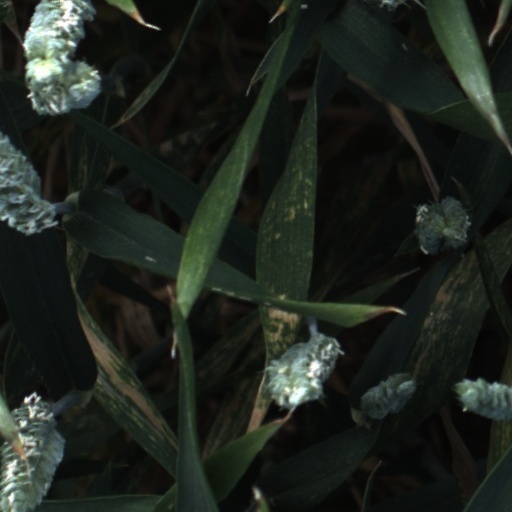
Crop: wheat